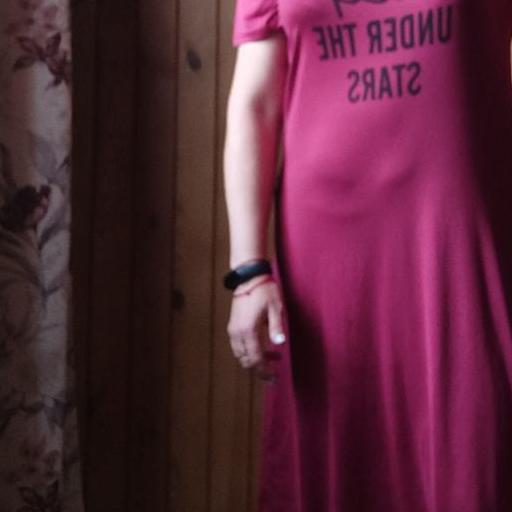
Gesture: no_gesture